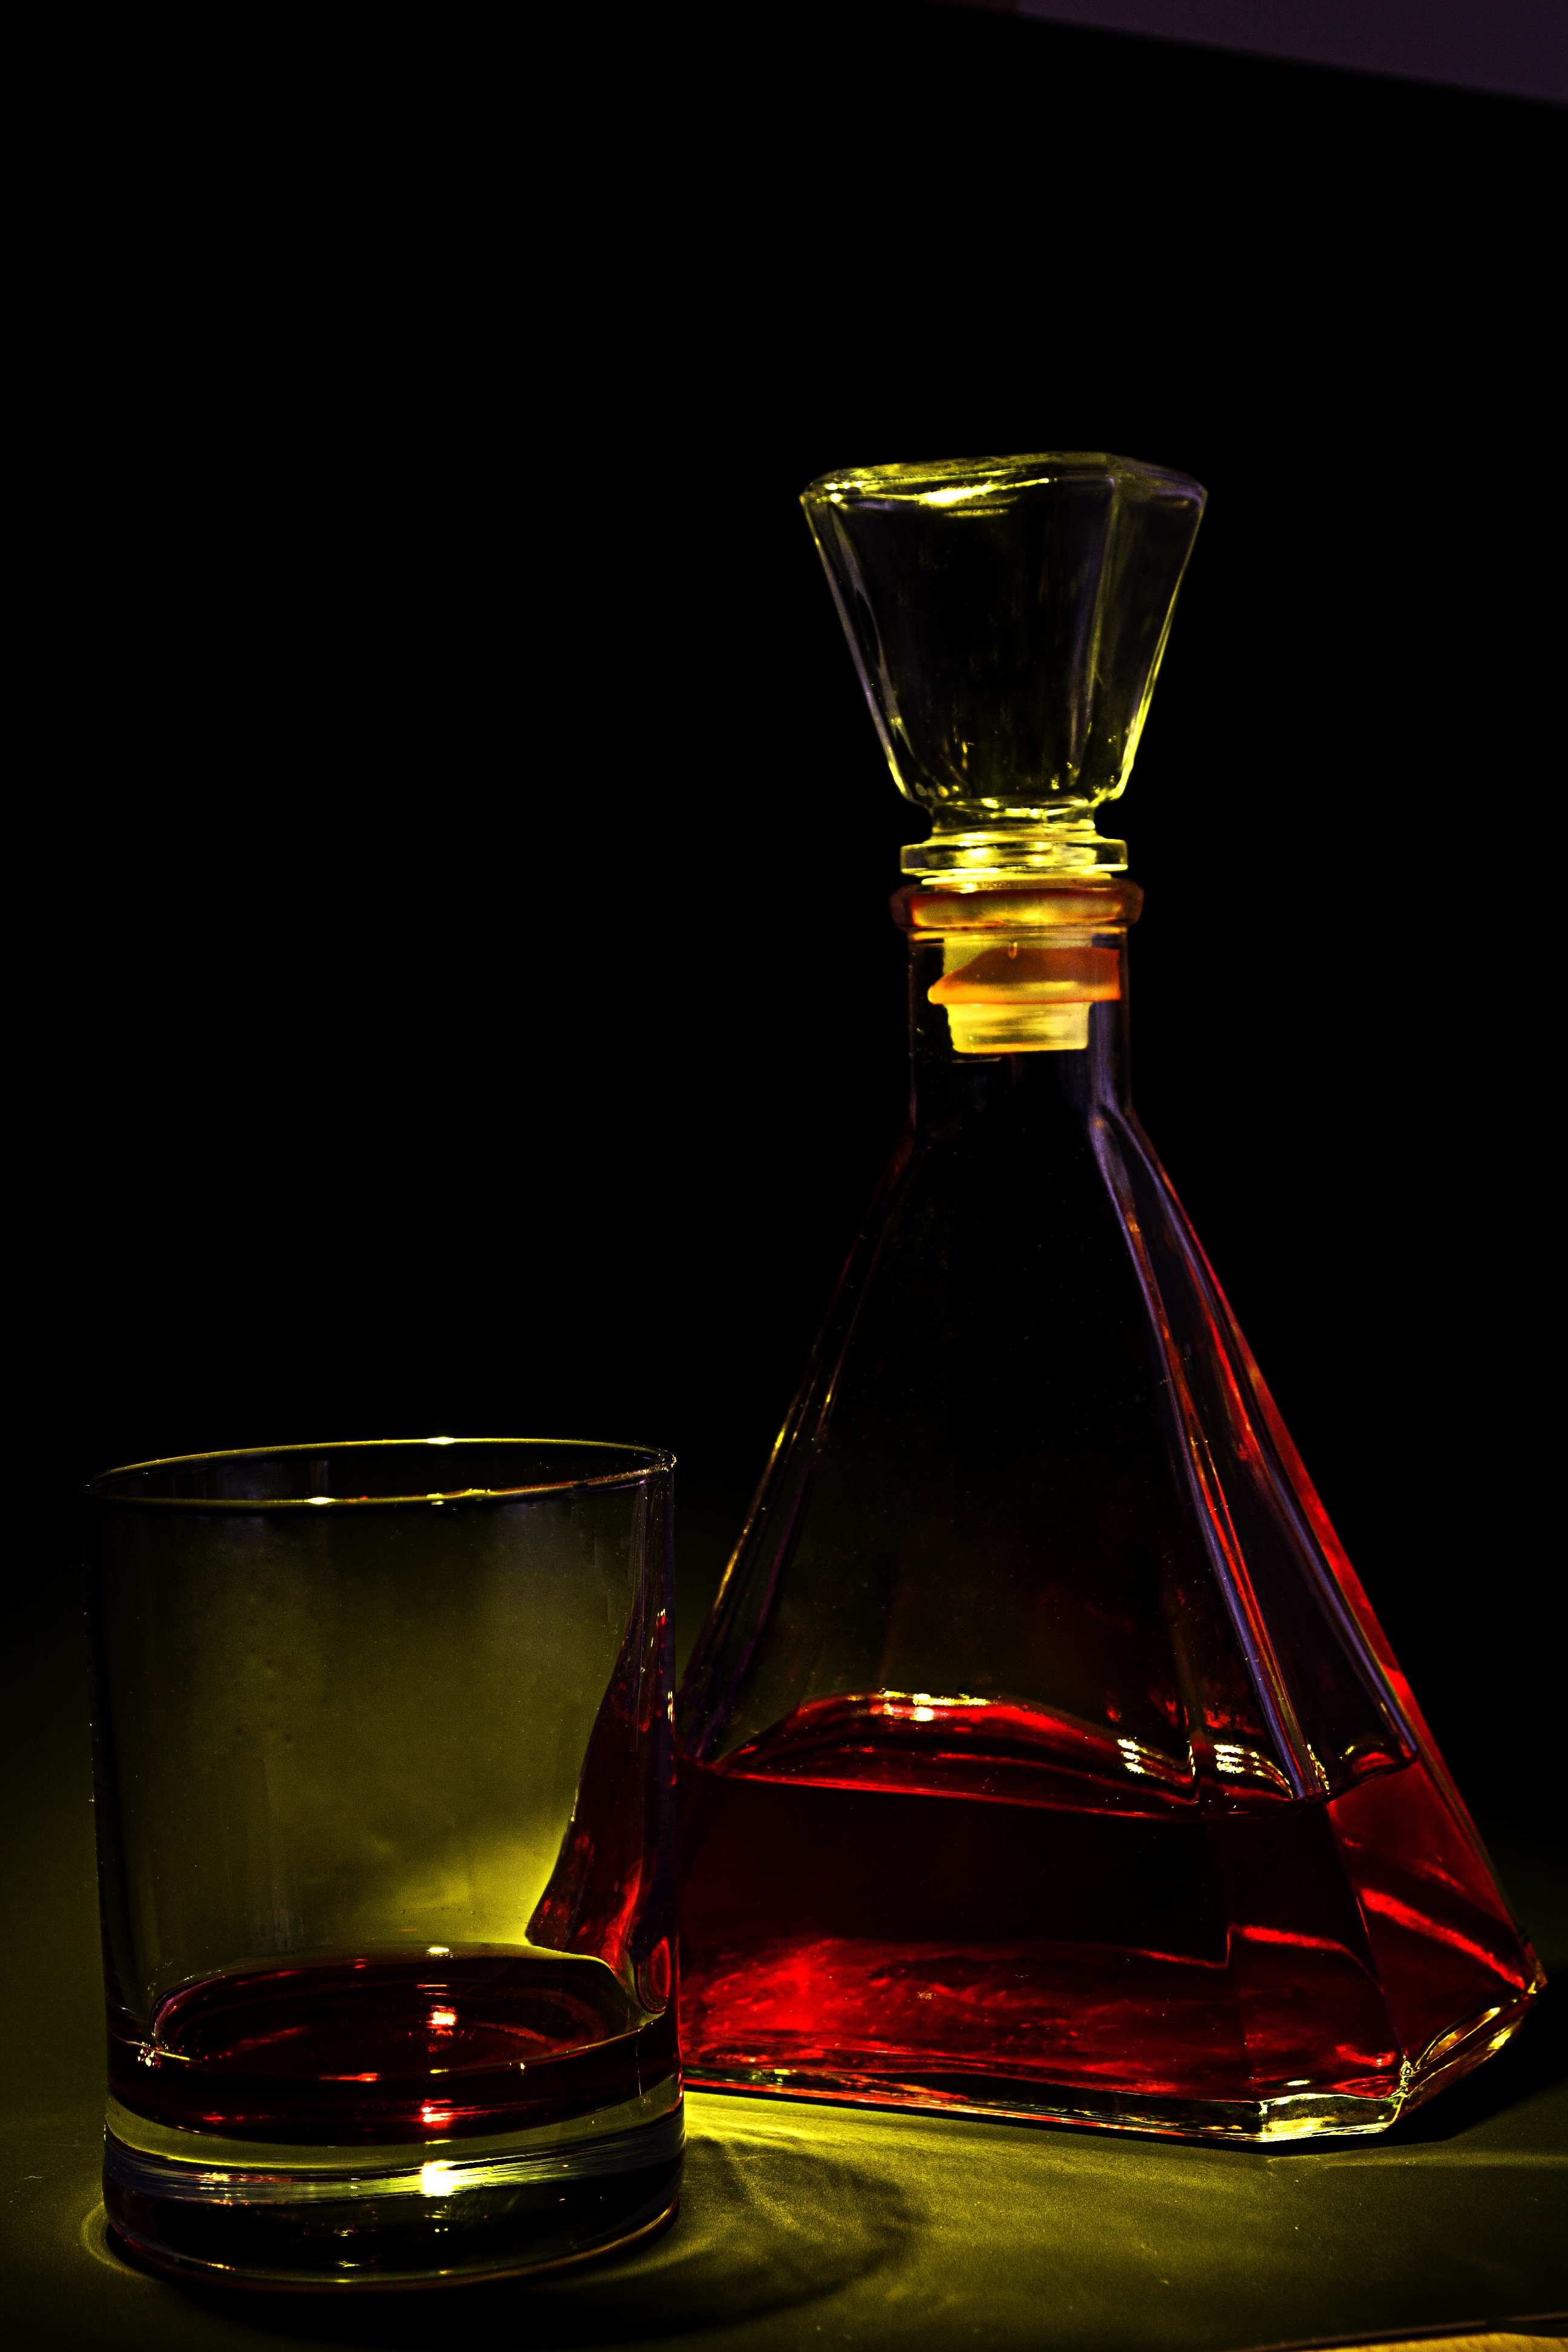
glass, bar, drink, bottle, lighting, alcohol, wine bottle, glass bottle, whiskey, hell, whisky, liqueur, bourbon, brandy, carafe, alcoholic beverage, crystal glass, distilled beverage